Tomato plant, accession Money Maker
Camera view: vertical (180 deg); turntable rotation: 120 degrees
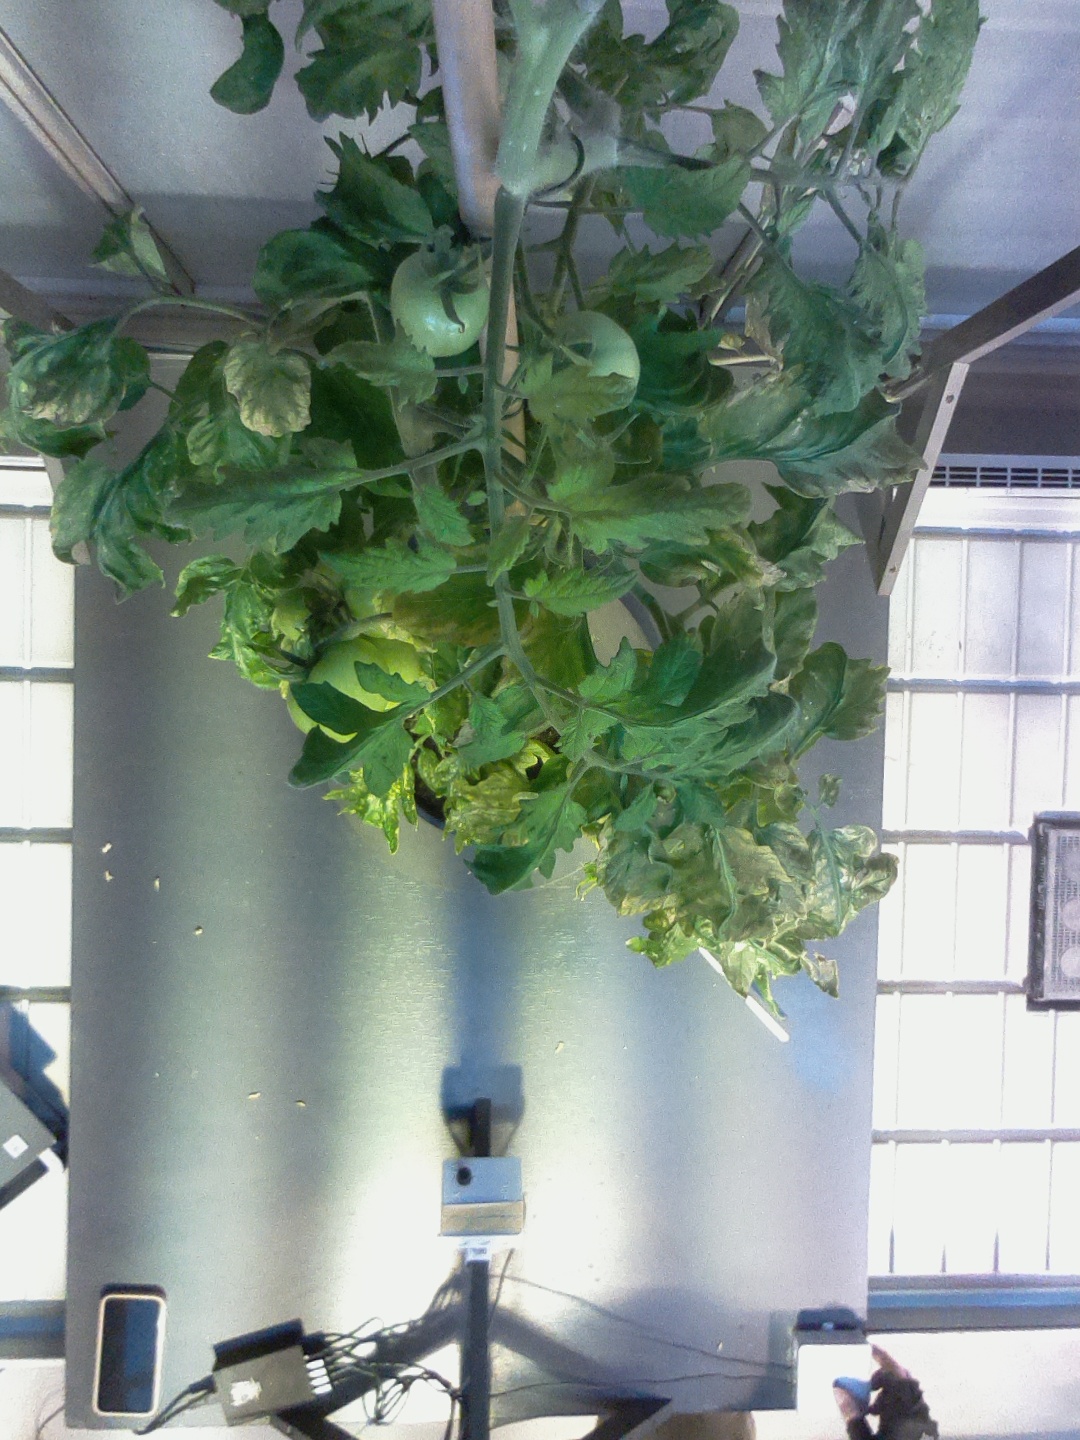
BBCH growth stage 79: 90% -100% of final fruit size